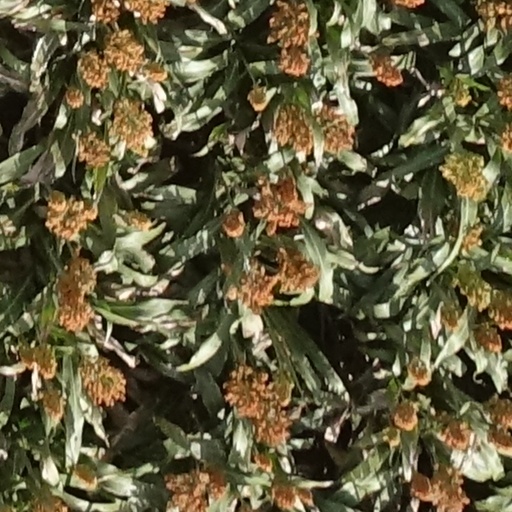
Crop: sorghum